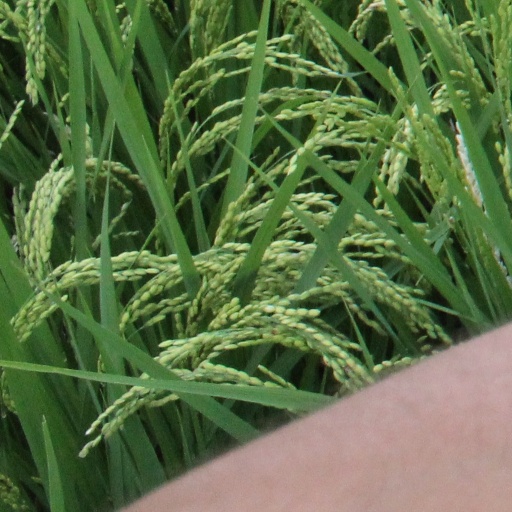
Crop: rice